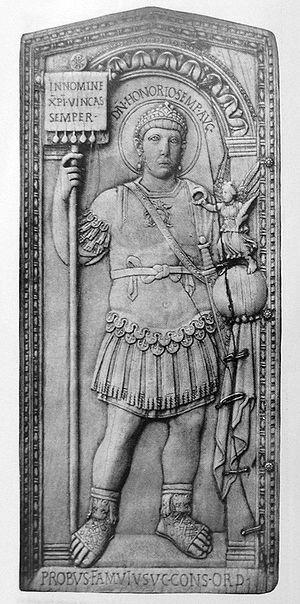
Un diptyque consulaire est, dans l'Antiquité tardive, un type particulier de diptyque, cette paire de panneaux reliés, généralement en ivoire, en bois ou en métal, ornés d'un riche décor sculpté, qui pouvaient faire office de tablette à écrire : il s'agissait, à Byzance, d'un objet commémoratif de luxe, commandé par le consul ordinaire et distribué pour marquer son entrée en charge et récompenser les notables qui avaient soutenu sa candidature.
Le Musée du trésor de la cathédrale d’Aoste est un musée situé dans le déambulatoire de la cathédrale d'Aoste pour accueillir son trésor, aussi bien que des œuvres d’art provenant d’autres églises, qui ont été regroupées ici pour des raisons de sûreté.
Le labarum est l'étendard militaire portant le symbole chrétien du chrisme adopté à partir de Constantin Iᵉʳ par les empereurs romains.
In Nomine est un titre notamment porté par :
L’allégorie de la Victoire est l’équivalent romain de la Nikê grecque et personnifie la victoire.